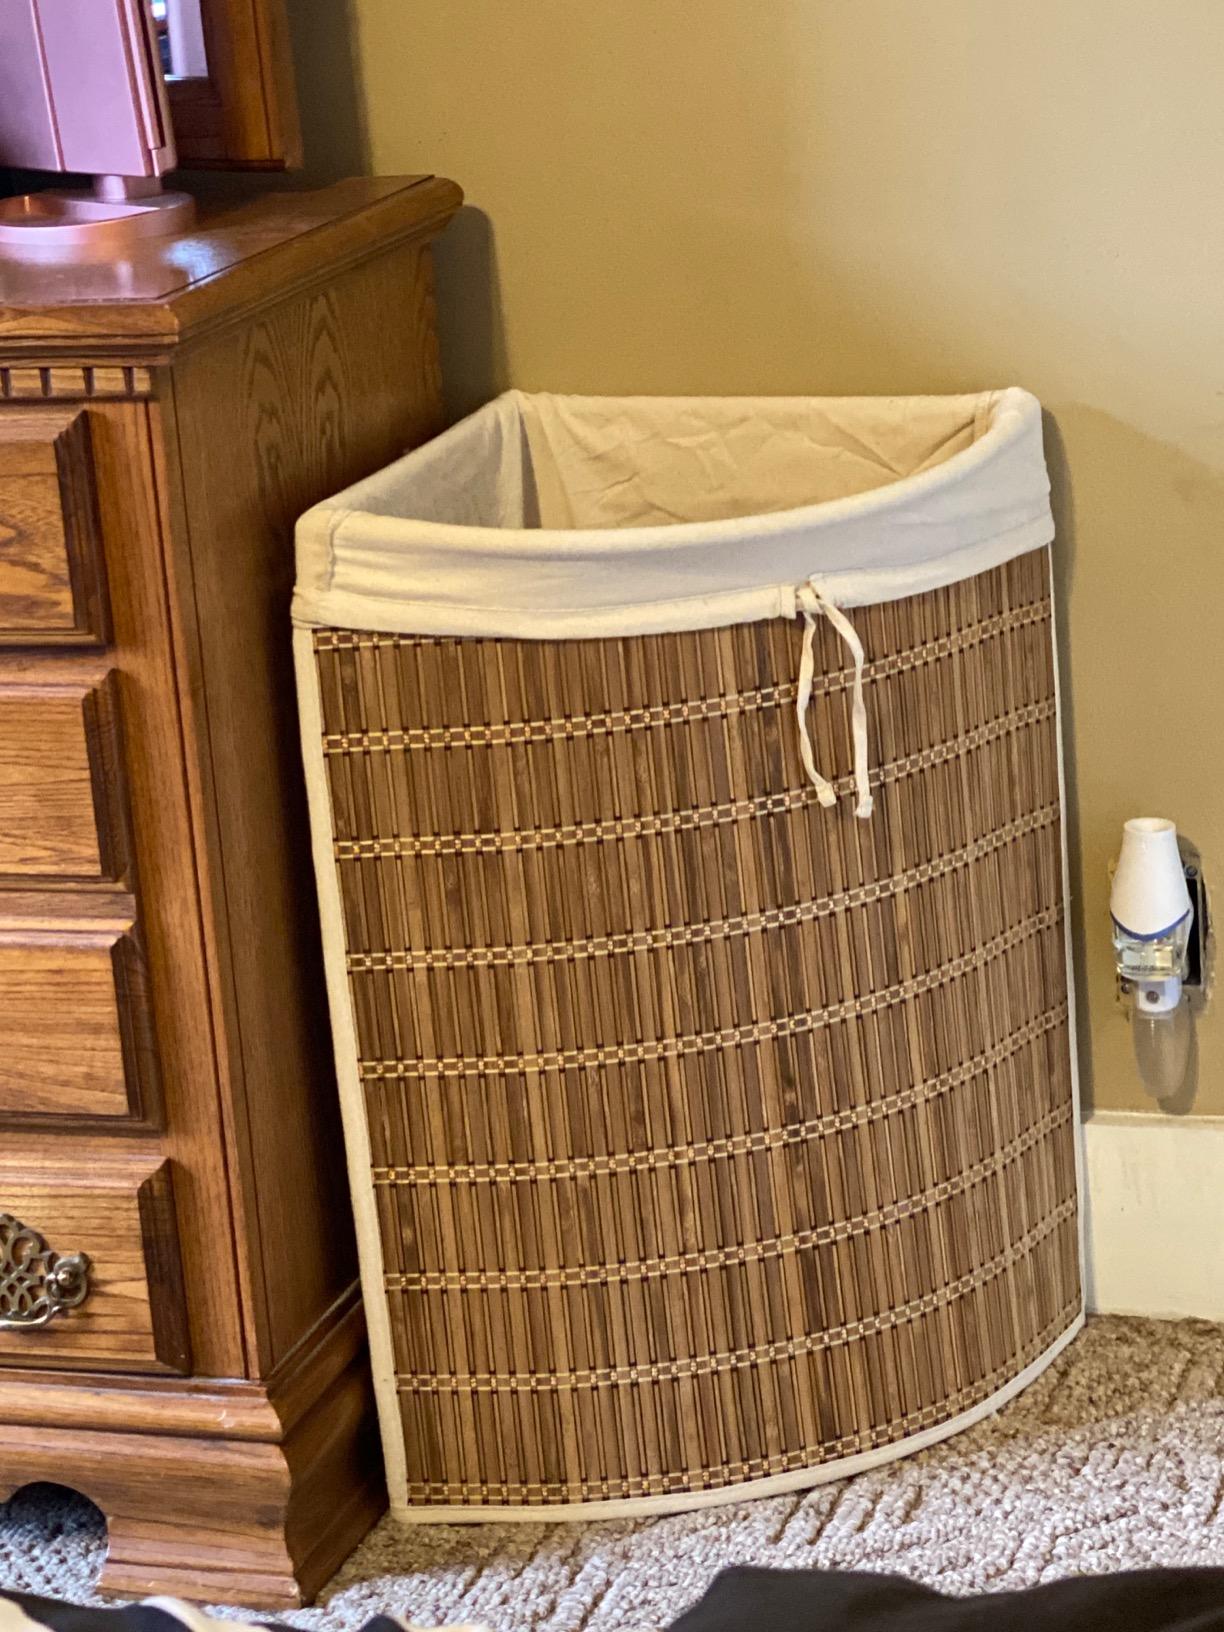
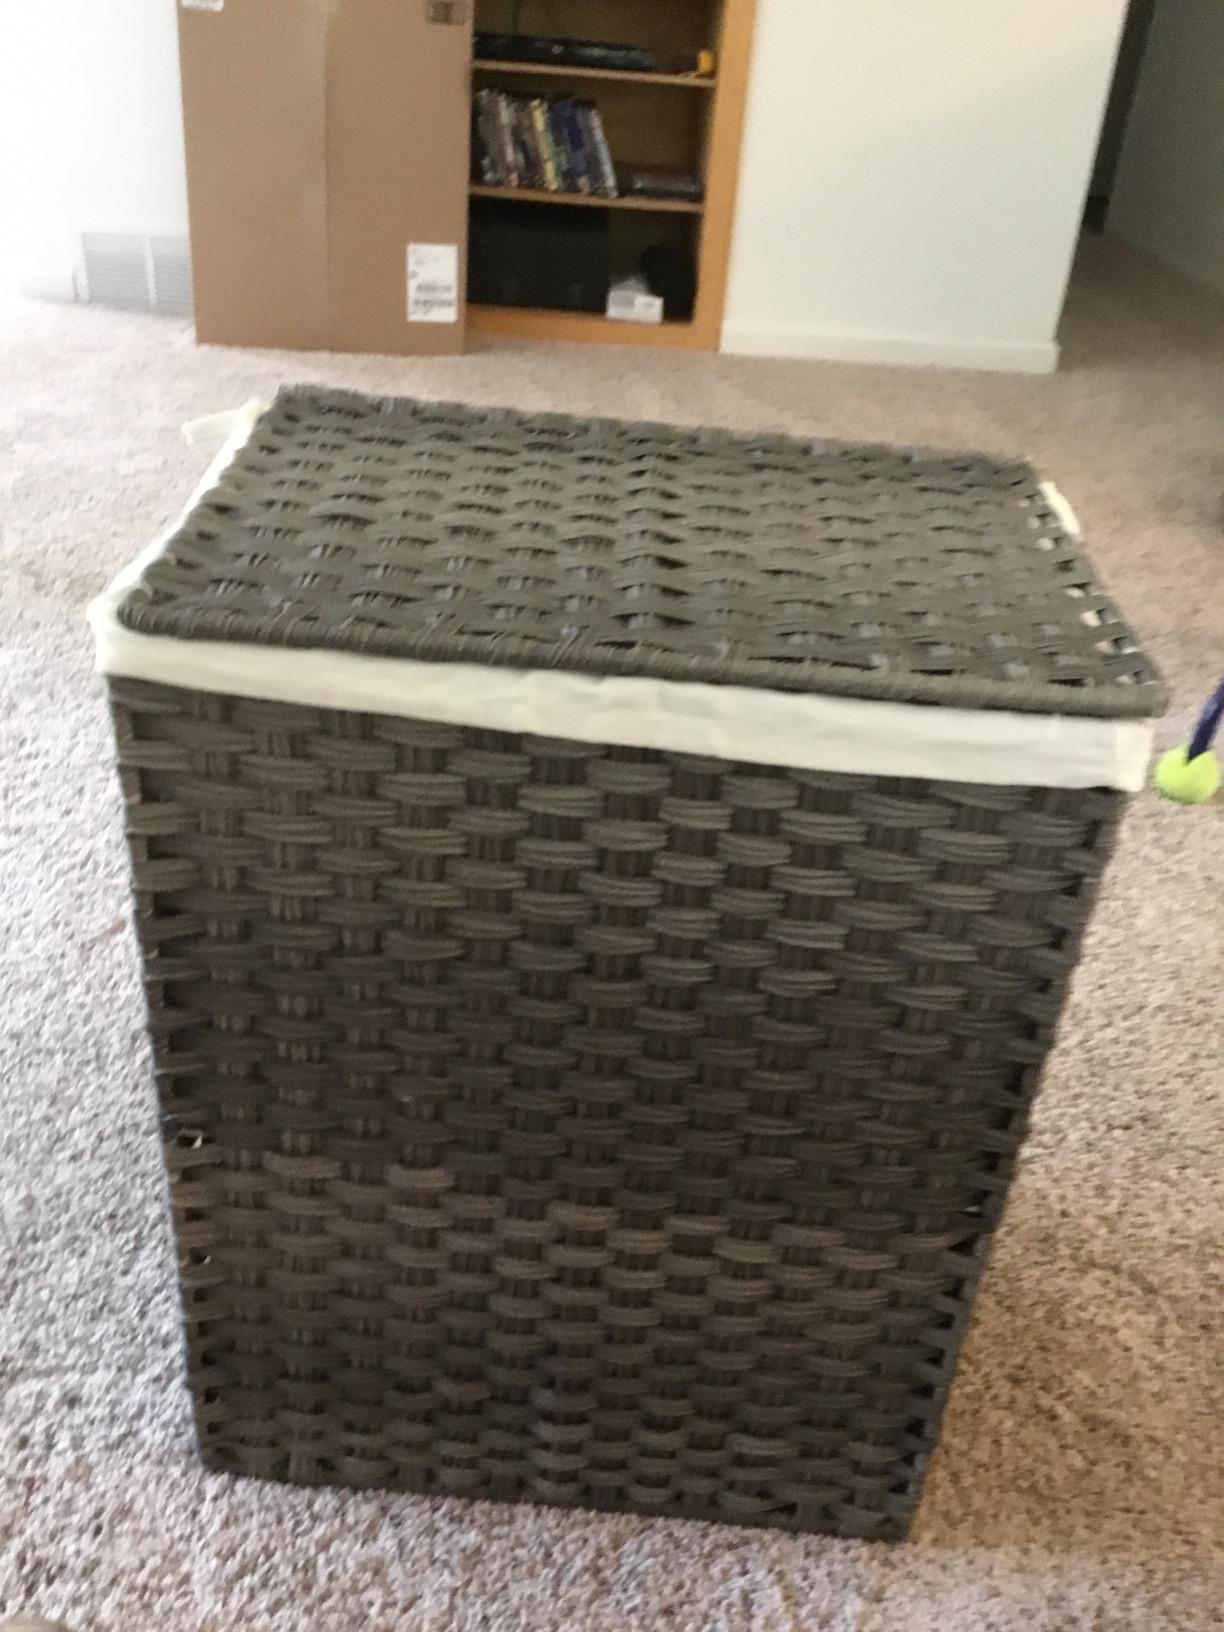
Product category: items_hamper
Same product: no